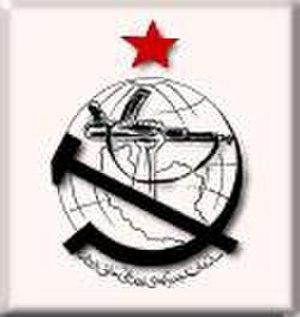
L’Organisation des guérillas des fedayin du peuple iranien, simplement connu comme Fadaiyan-e-Khalq était une organisation clandestine de guérilla marxiste-léniniste en Iran.
Les fedayin sont principalement de petits groupes de commandos ou « francs-tireurs » palestiniens ne reconnaissant pas Israël et qui s'y opposent par les armes. Souvent mentionnés dans les années 1970, ils sont à la base des mouvements comme le Hamas ou le Jihad islamique, considérés comme terroristes par de nombreux pays.